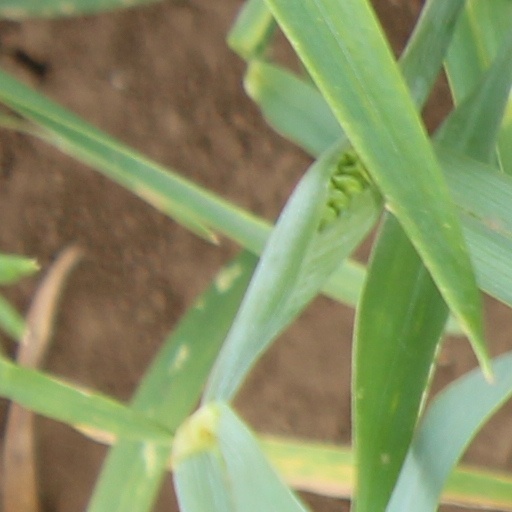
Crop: wheat